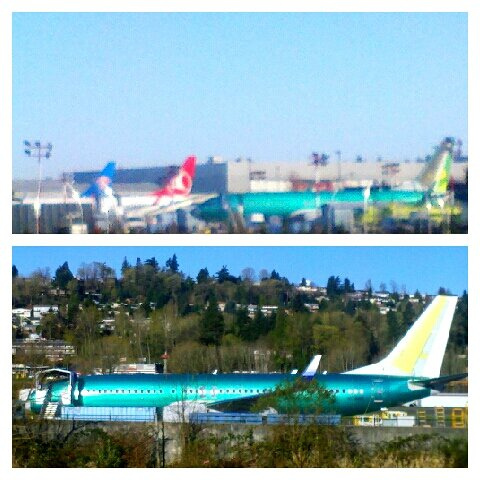
A blue aircraft is on the ramp at the airport.